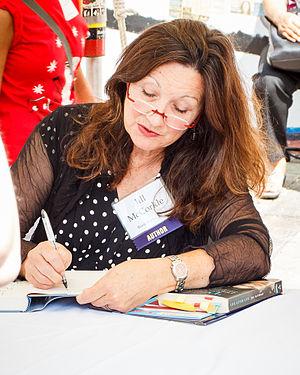
Jill McCorkle, née le 7 juillet 1958 à Lumberton en Caroline du Nord, est une écrivain américaine.